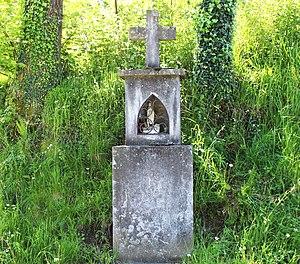
Oratoire de Sireix (Hautes-Pyrénées)
Sireix est une commune française située dans le département des Hautes-Pyrénées, en région Occitanie.